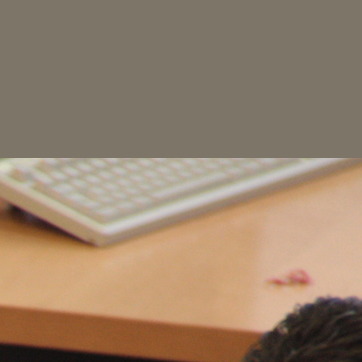
Material: plastic